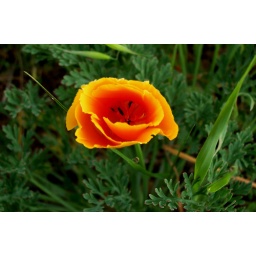
Bugs happily at home in a beautiful California high-rise.  Golden Poppy field atop Mt. Diablo.